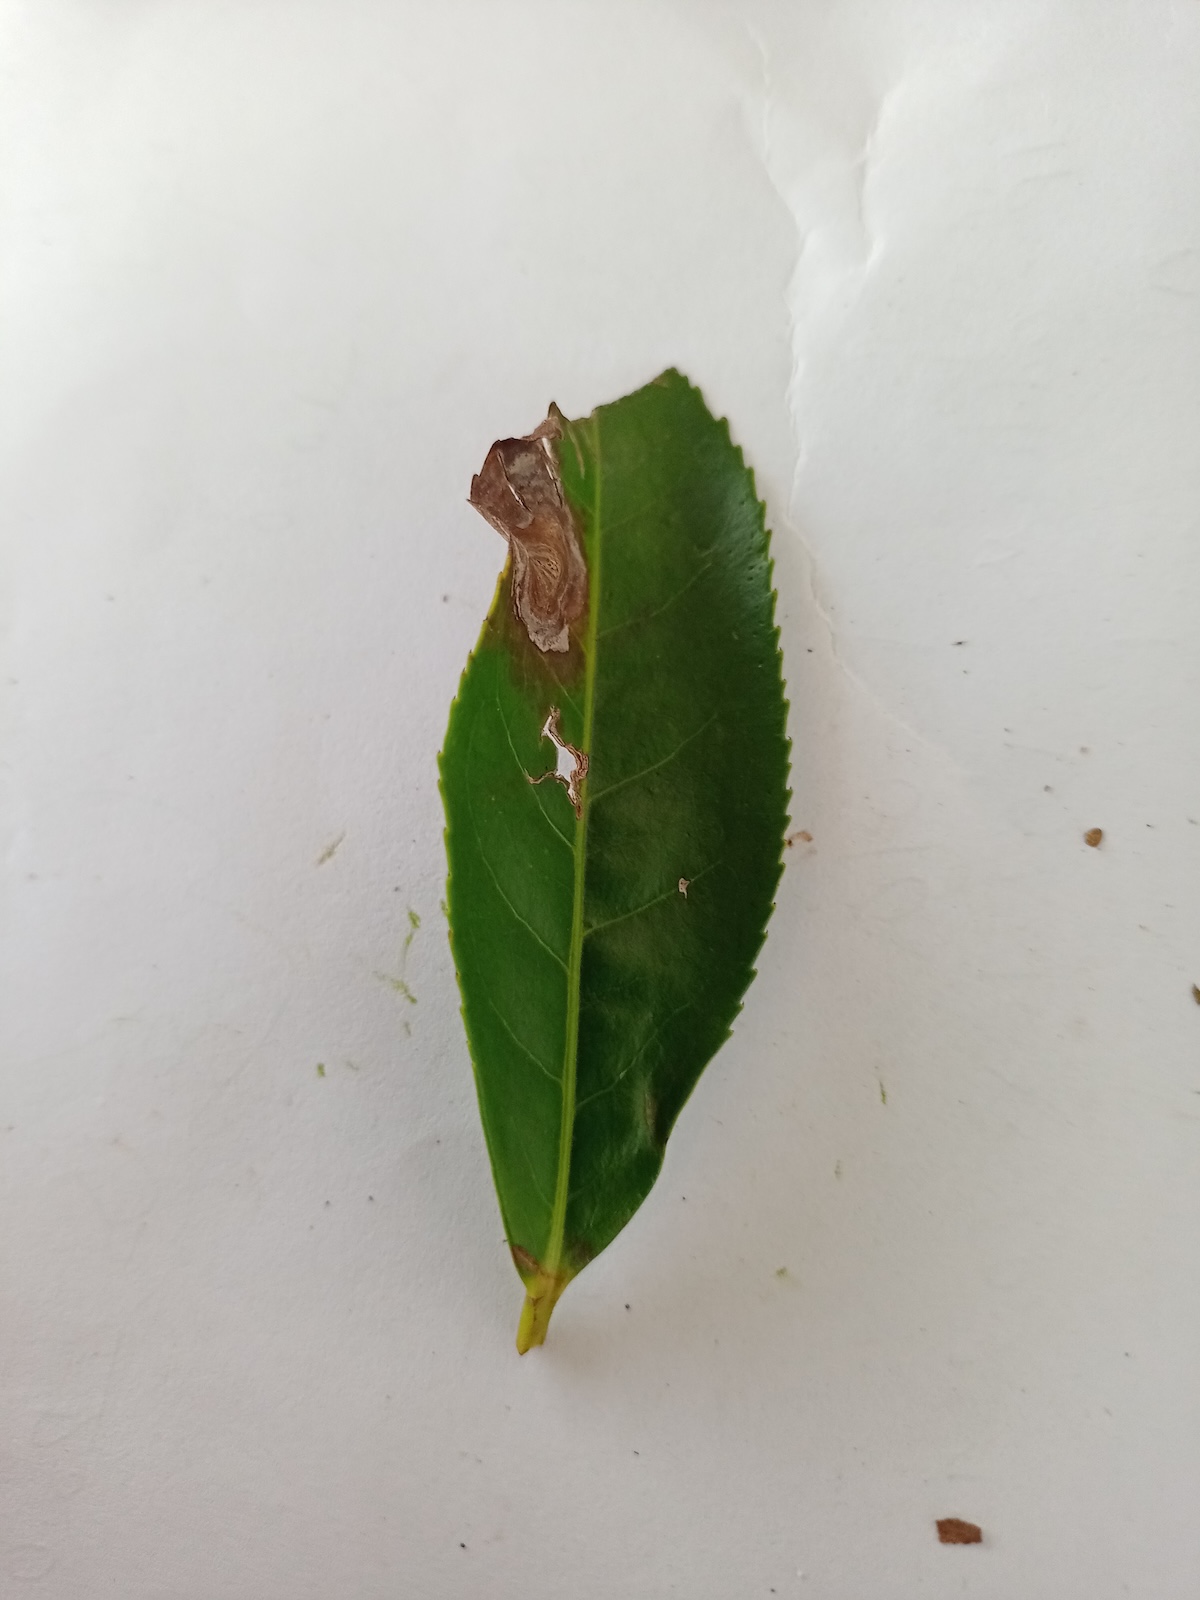
Label: Gray Blight